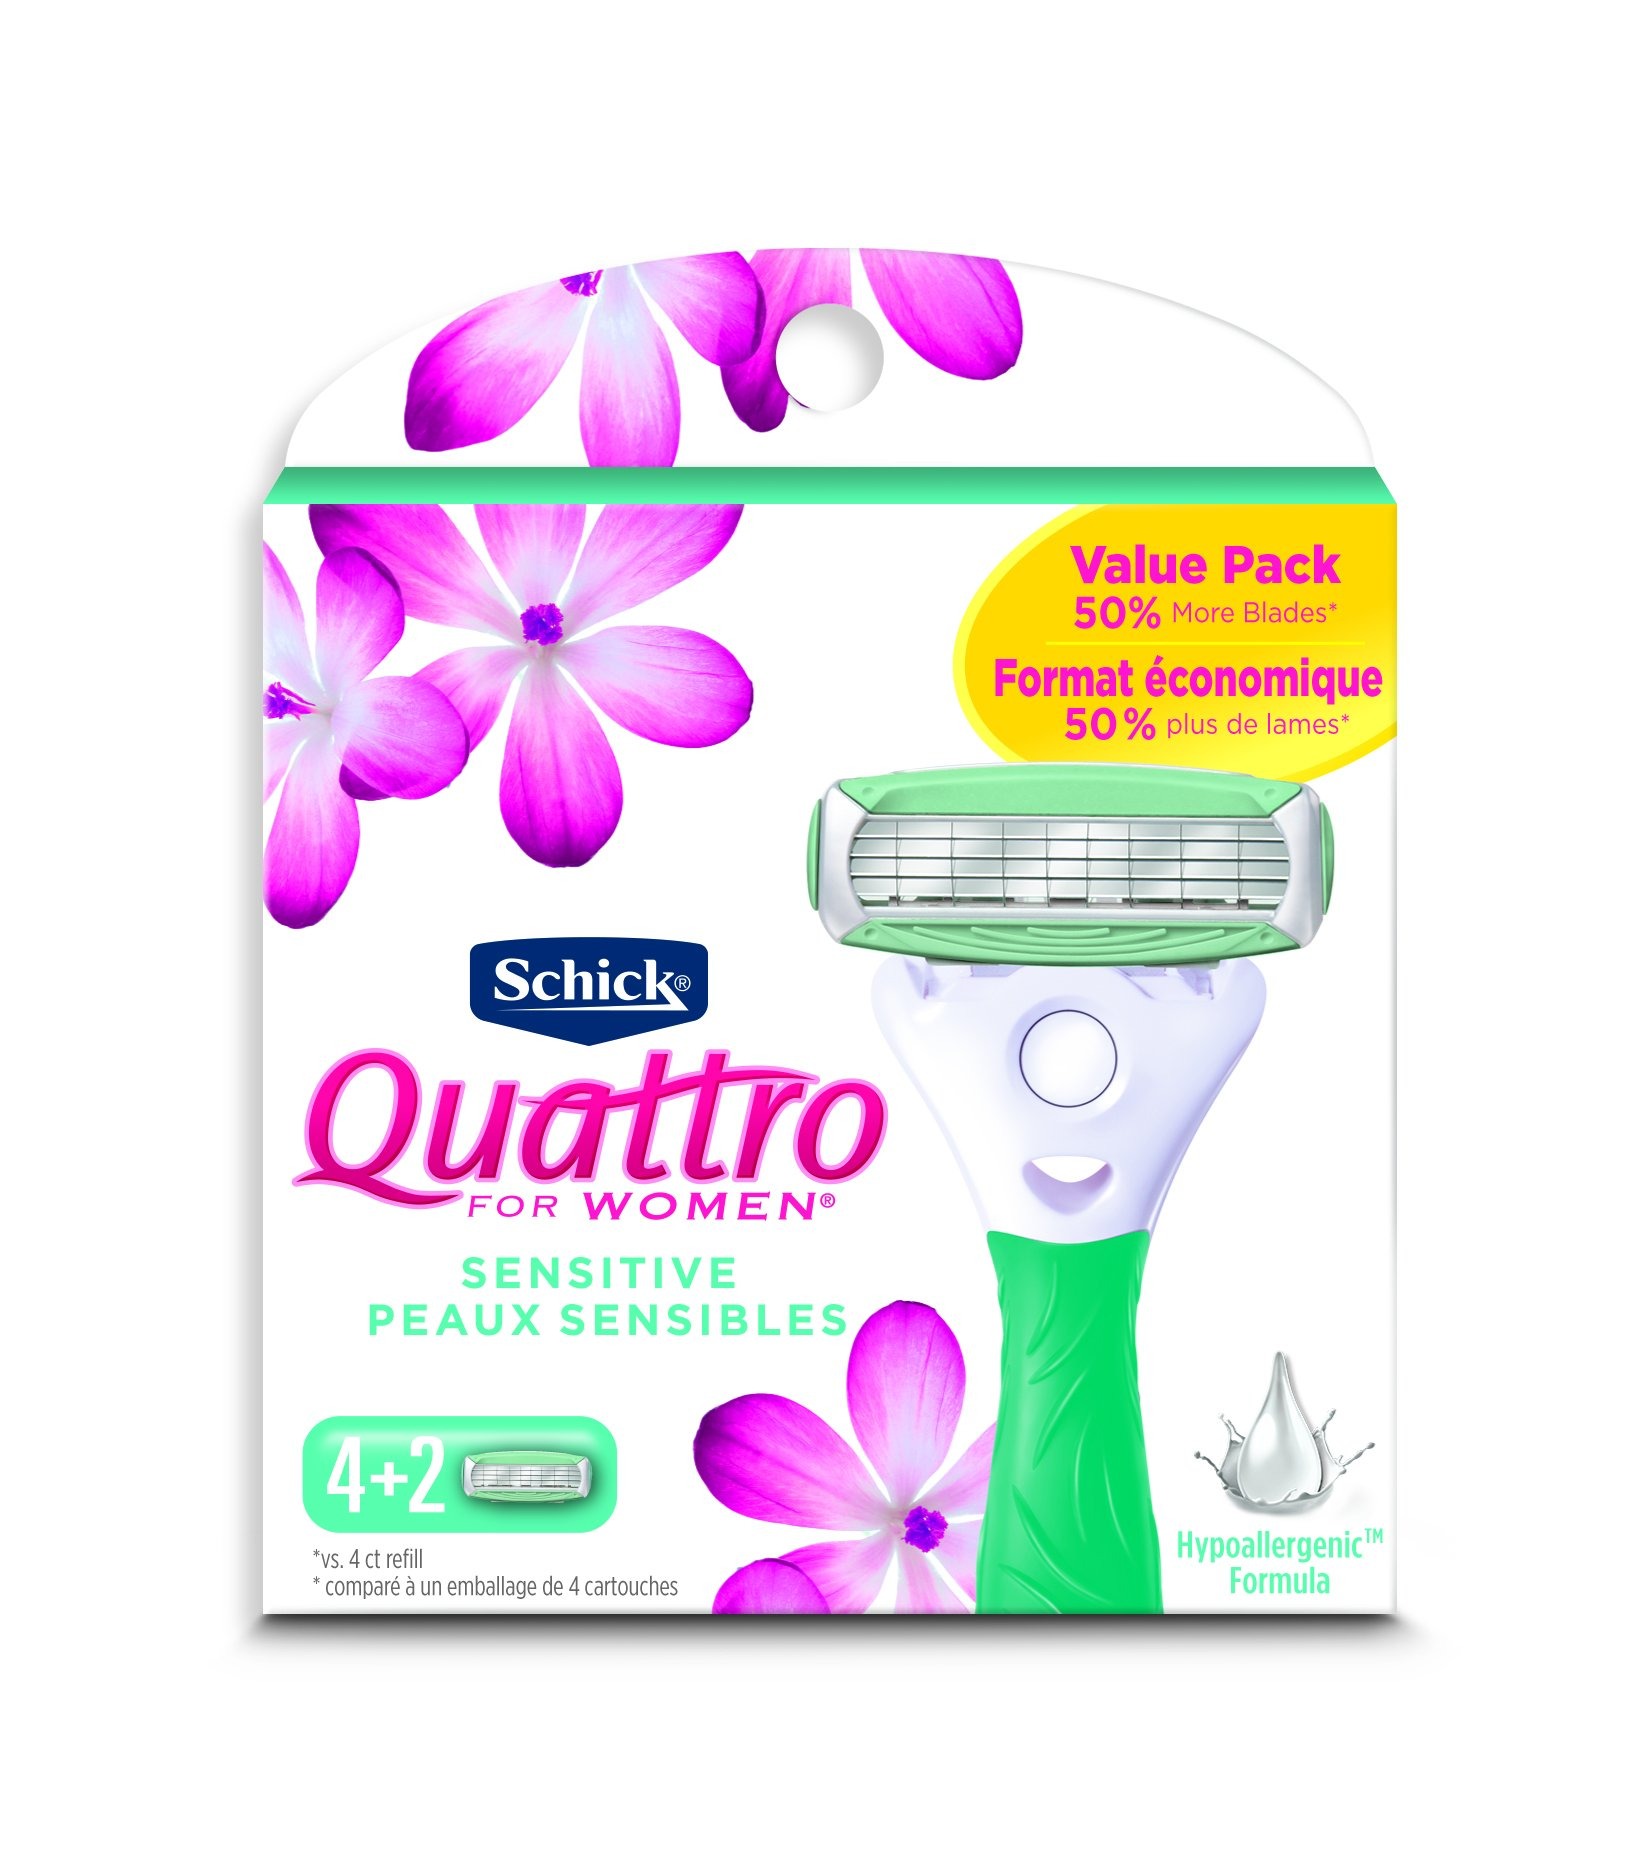
Item Name: Schick Quattro Sensitive Razor Blade Refills for Women, 6 Count
Bullet Point 1: 4 Ultra-Thin blades for long-lasting smoothness
Bullet Point 2: Conditioning Strips with hypoallergenic Aloe formula for Sensitive Skin
Bullet Point 3: High-Performance Razor system with an easy-to-grip, stylish rubber handle
Bullet Point 4: Pivoting Head expertly designed to follow the curves and contours of a woman's body
Value: 6.0
Unit: count

Price: 20.905